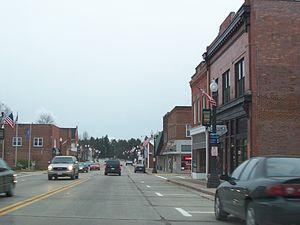
La ville américaine de Mosinee est située dans le comté de Marathon, dans l’État du Wisconsin. Lors du recensement de 2010, sa population s’élevait à 3 988 habitants.